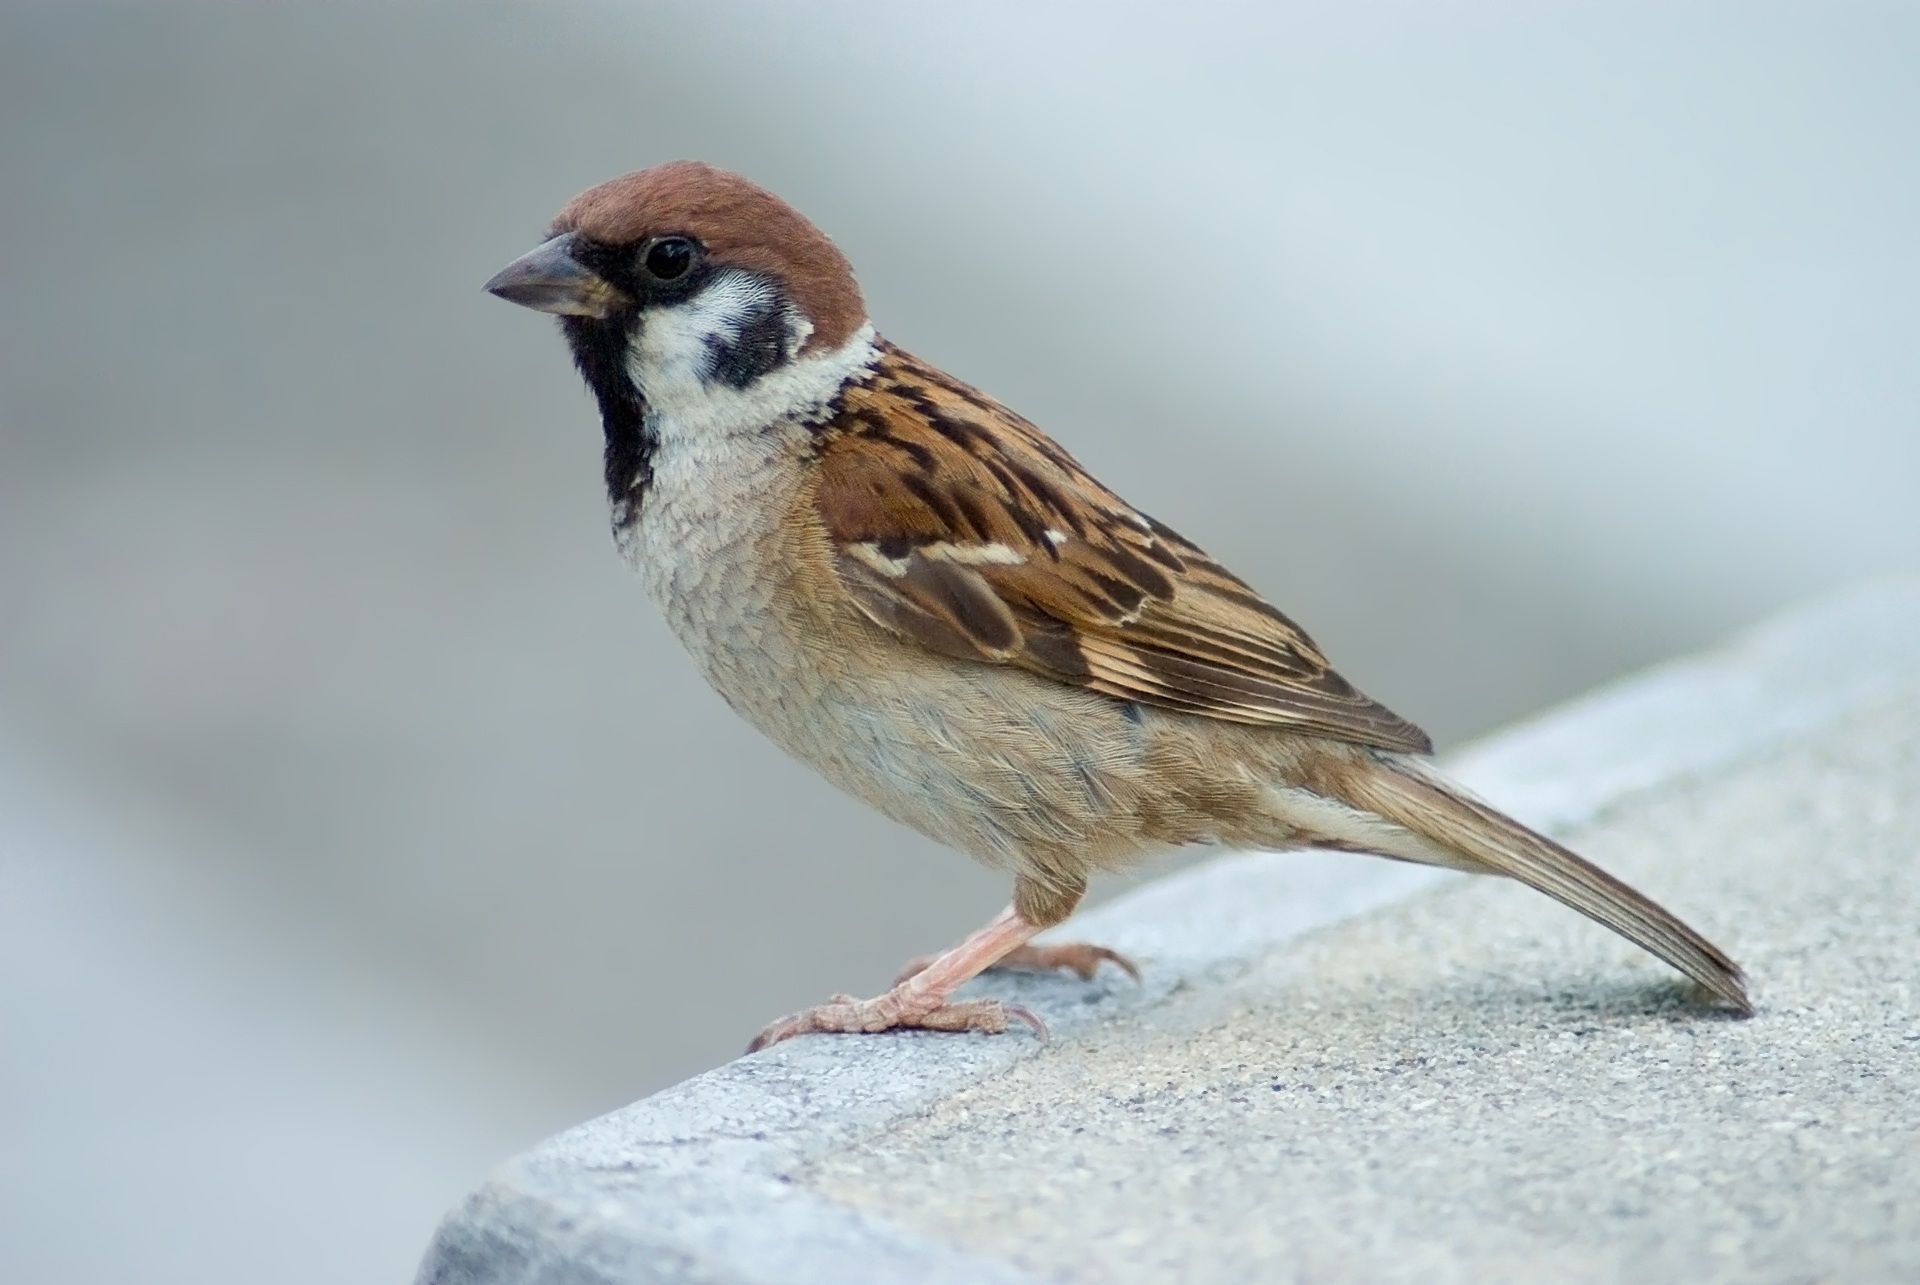
nature, bird, wildlife, wild, beak, macro, small, ledge, fauna, vertebrate, common, sparrow, finch, perched, brambling, lark, house sparrow, perching bird, emberizidae, ortolan bunting, tree sparrow